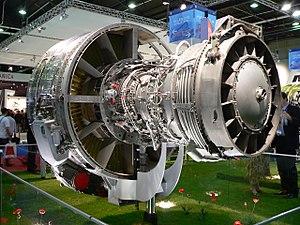
CFM International est une coentreprise entre la société américaine General Electric et la société motoriste française Safran Aircraft Engines, anciennement SNECMA. Le but de cette union est de développer et commercialiser la série de réacteurs d'avions CFM56 et LEAP.
Safran Transmission Systems, anciennement Société française Hispano-Suiza puis Hispano-Suiza, est une division de la société française Safran, spécialisée dans l'étude et la fabrication de transmissions de puissance pour l'industrie aéronautique et spatiale.